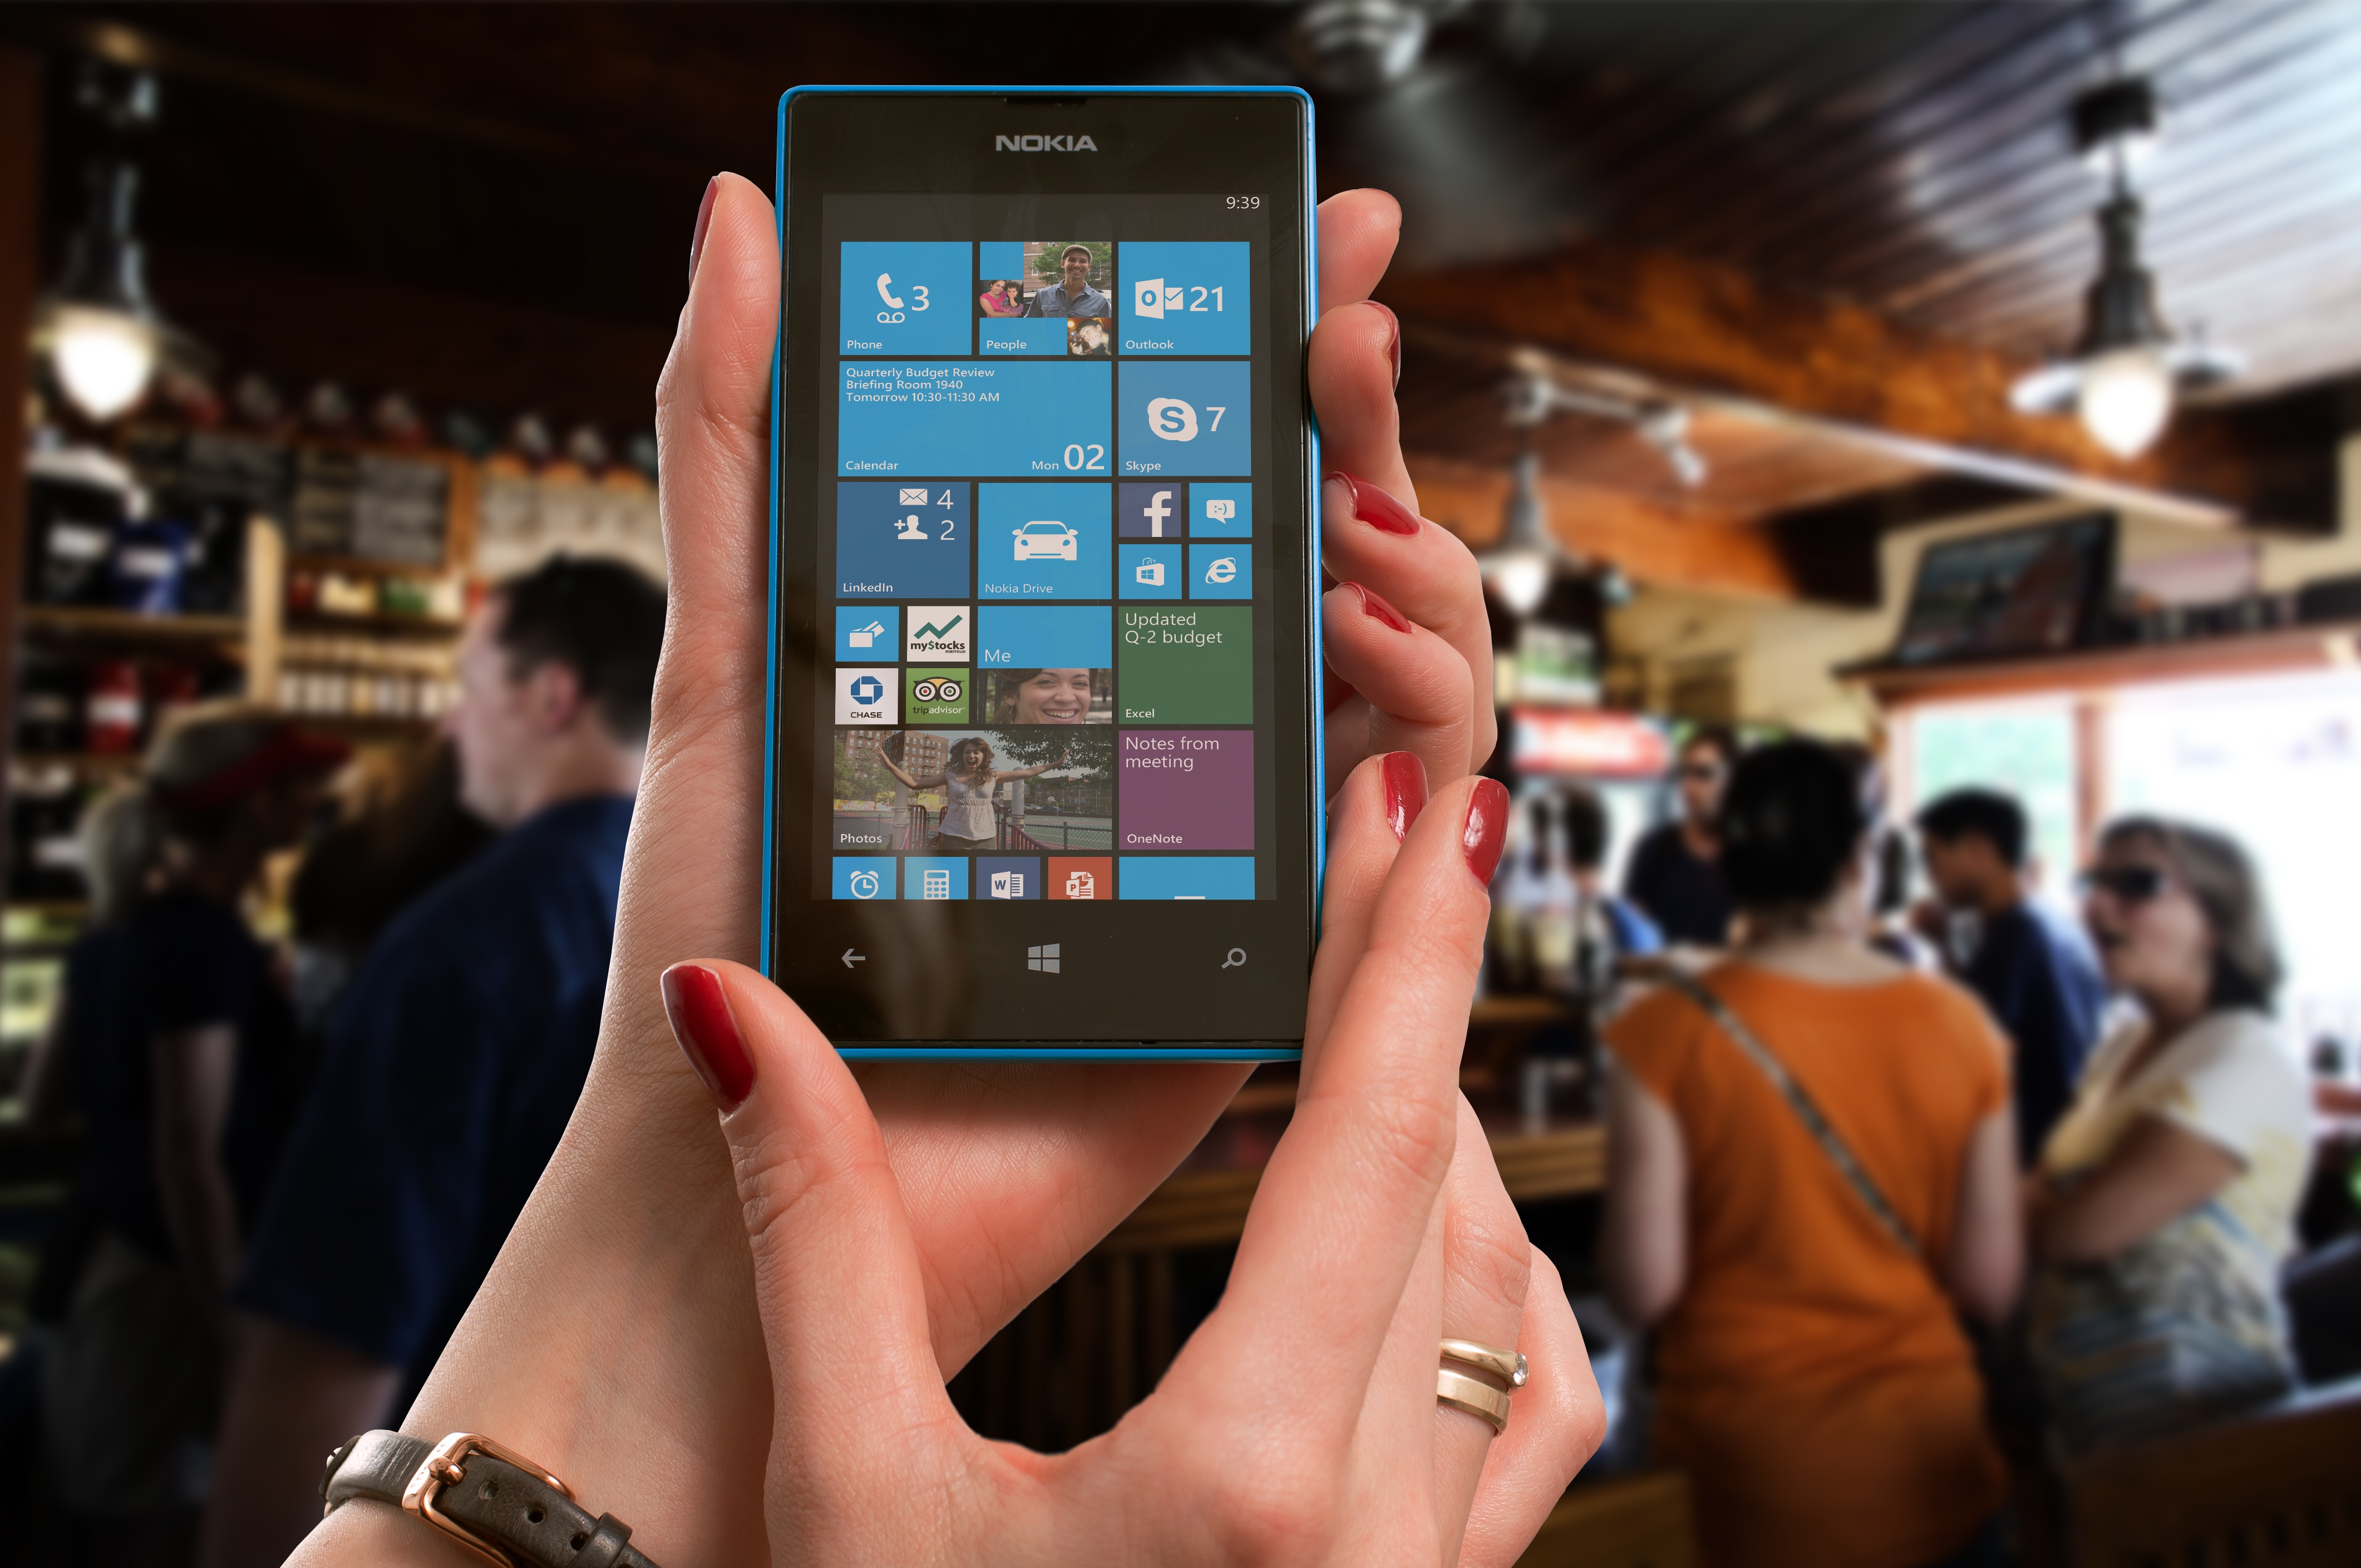
smartphone, mobile, woman, technology, camera, photography, photo, bar, audience, web, equipment, phone, communication, gadget, professional, mobile phone, public transport, device, monitor, design, filming, digital, interface, multimedia, microsoft, lumia, app, nokia, application, taking pictures